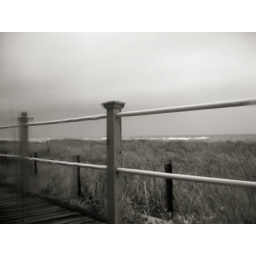
This is the deck running along the beach-facing side of our house in Pine Walk